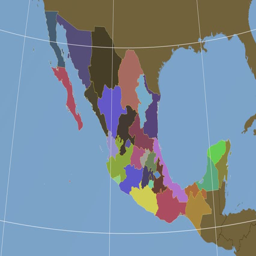
state extruded on the administrative map .